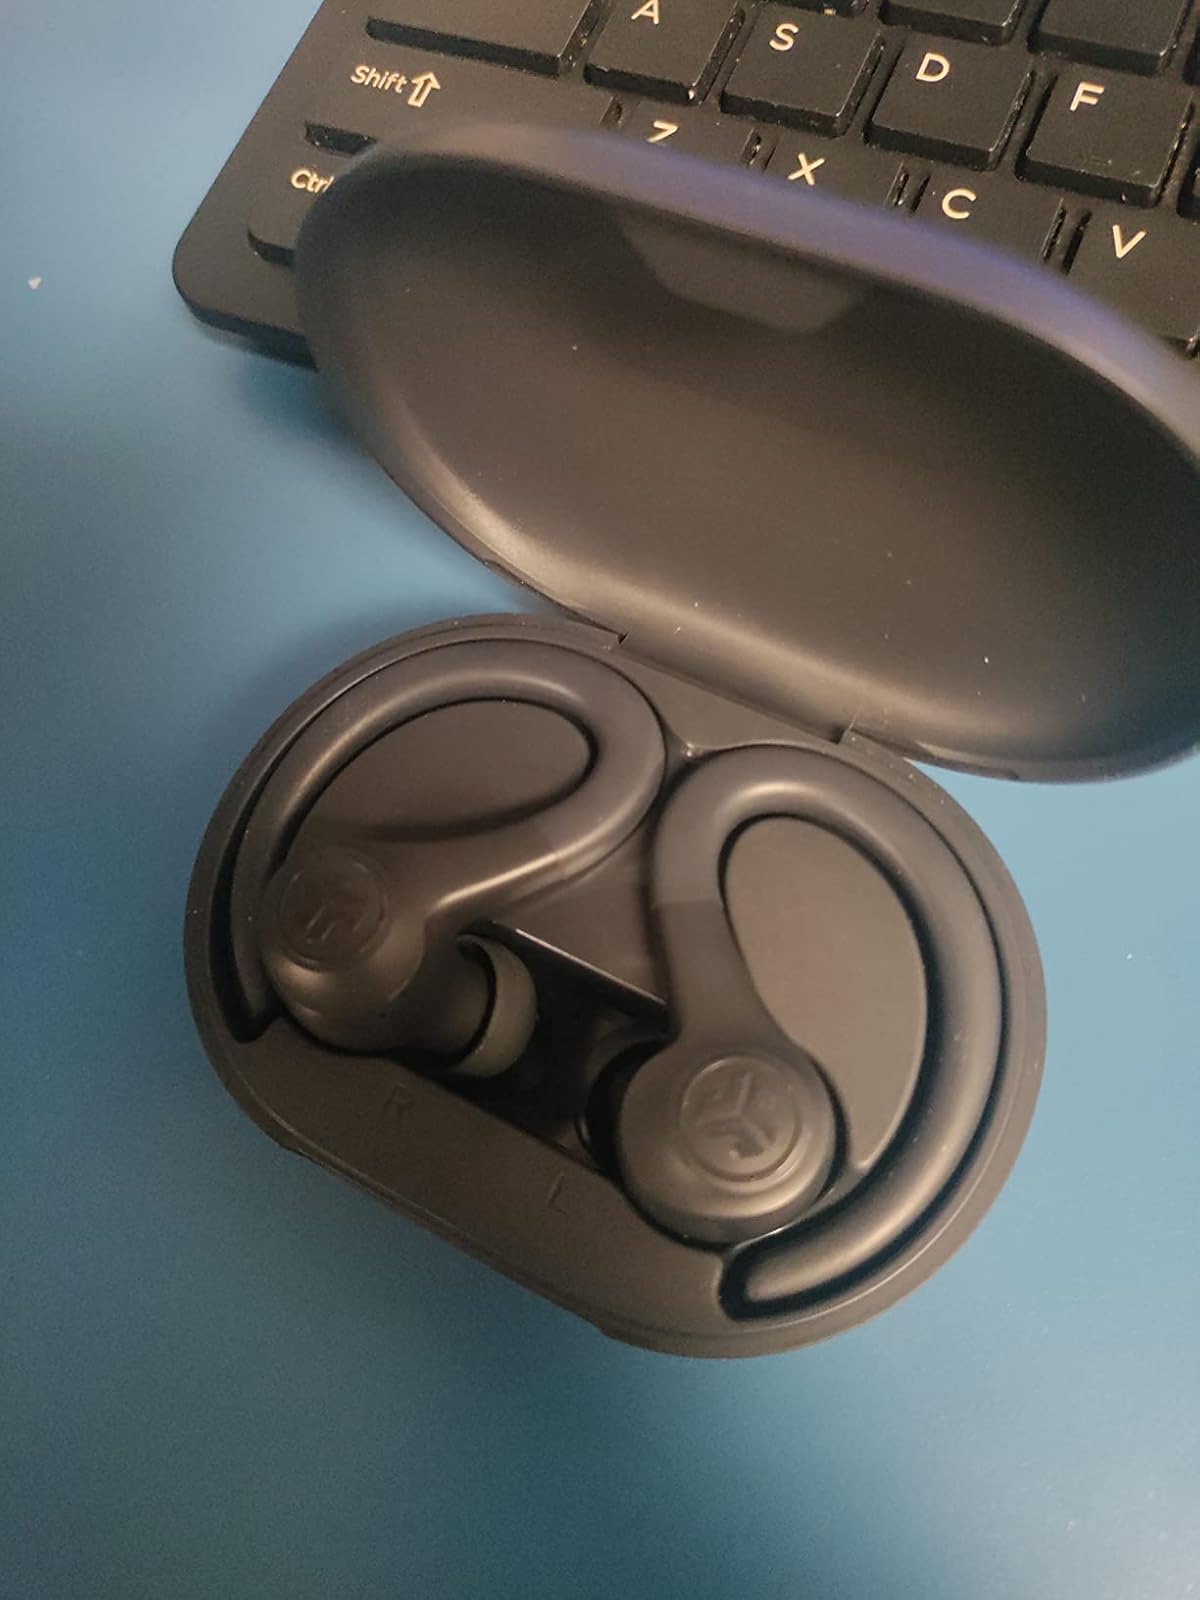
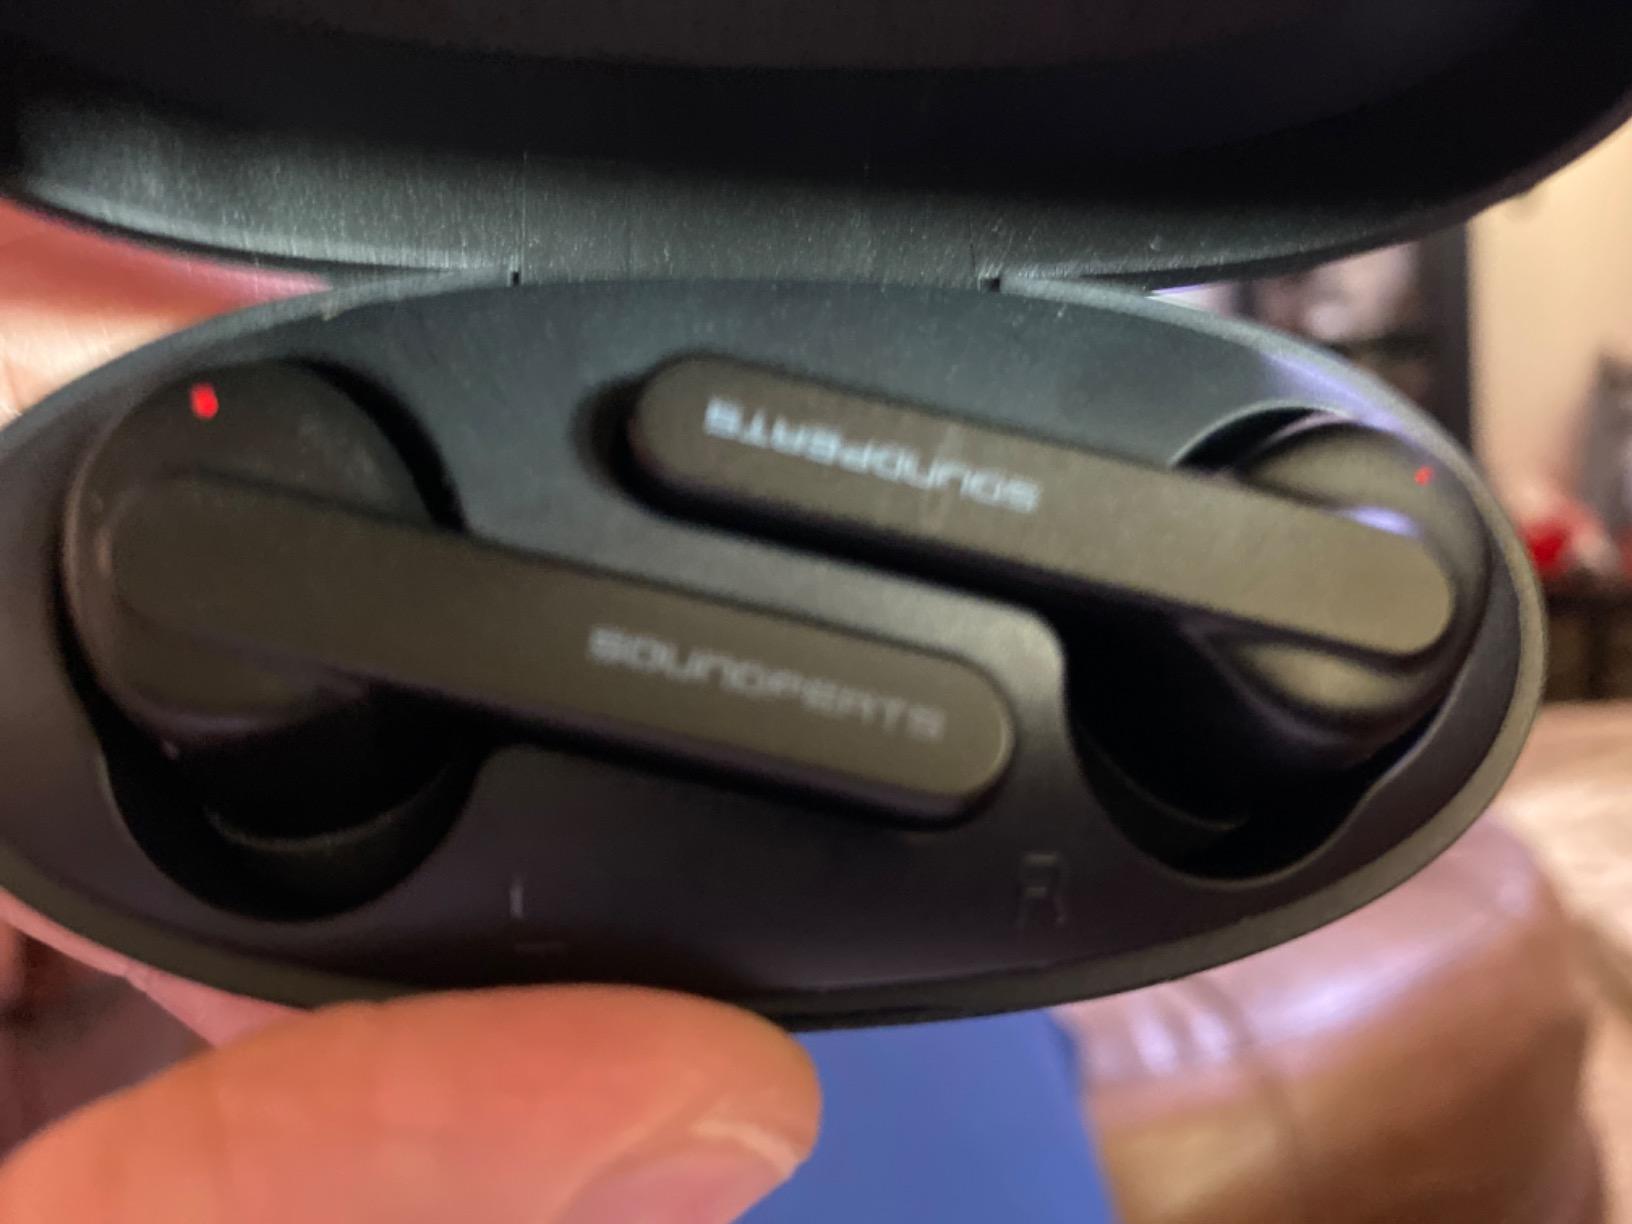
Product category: earbuds
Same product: no